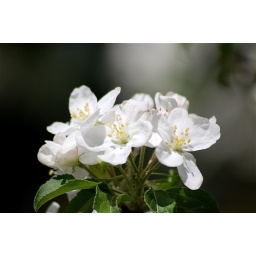
Our apple tree is covered in these paper white blossoms early in the spring.